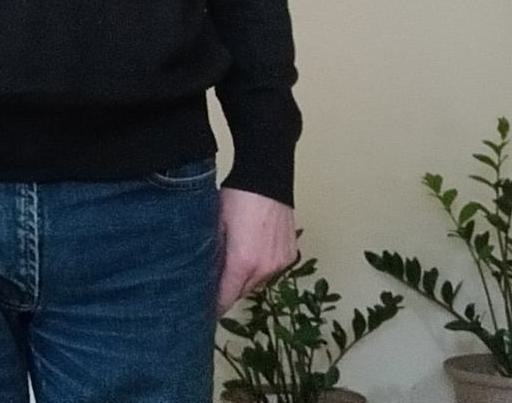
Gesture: no_gesture